John Garfield

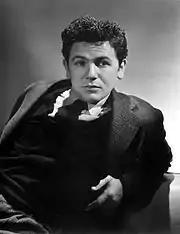
Warner Bros. publicity photo, c. 1938

Garfield had been approached by Hollywood studios before—both Paramount and Warners offering screen tests—but talks had always stalled over a clause he wanted inserted in his contract, one that would allow him time off for stage work. Now Warner Bros. acceded to his demand, and Garfield signed a standard feature-player agreement—seven years with options—in Warners' New York office. Many in the Group were livid over what they considered his betrayal. Elia Kazan's reaction was different, suggesting that the Group did not so much fear that Garfield would fail, but that he would succeed. Jack Warner's first order of business was a change of name to John Garfield.